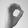
ASL letter: O